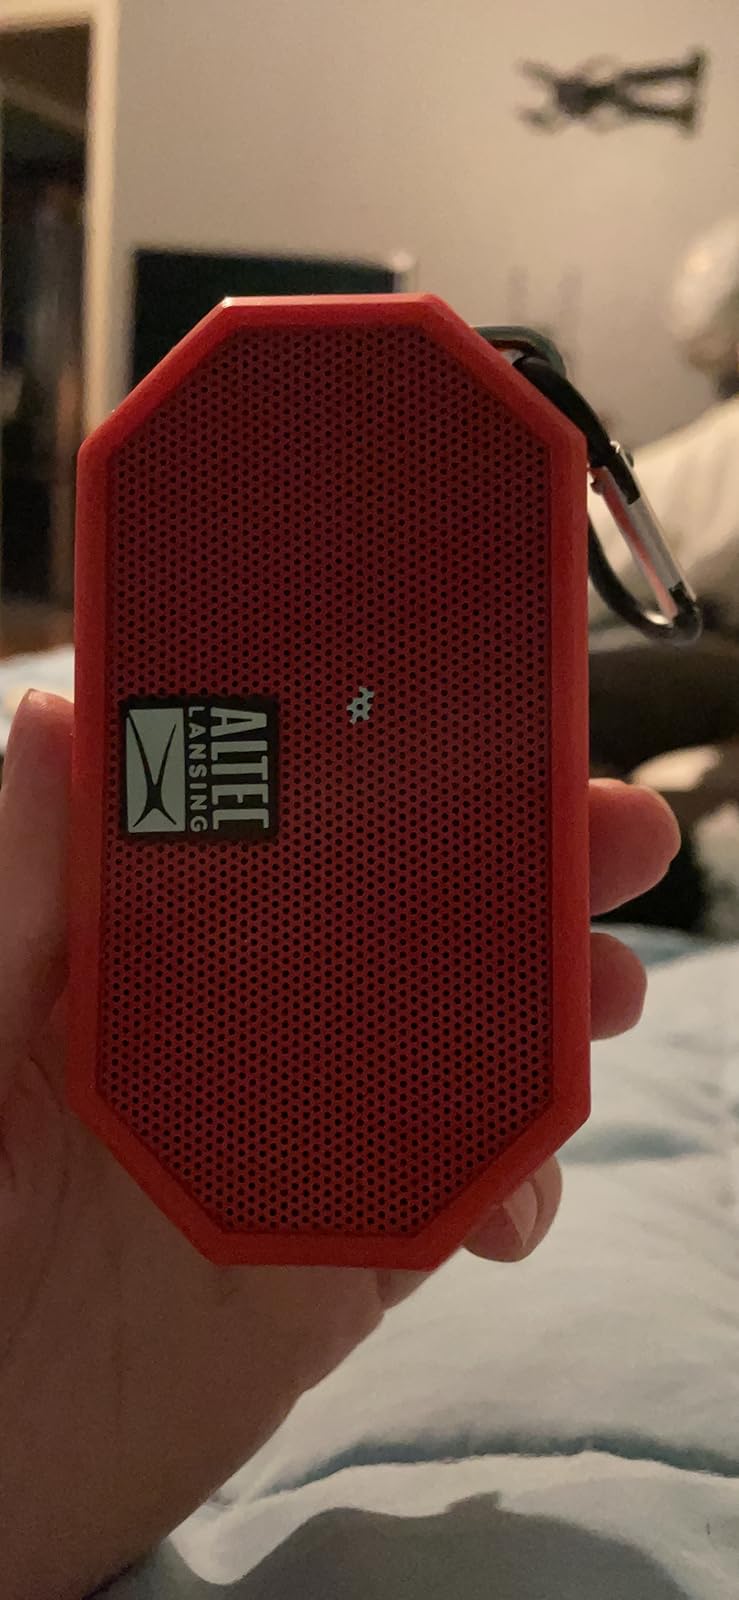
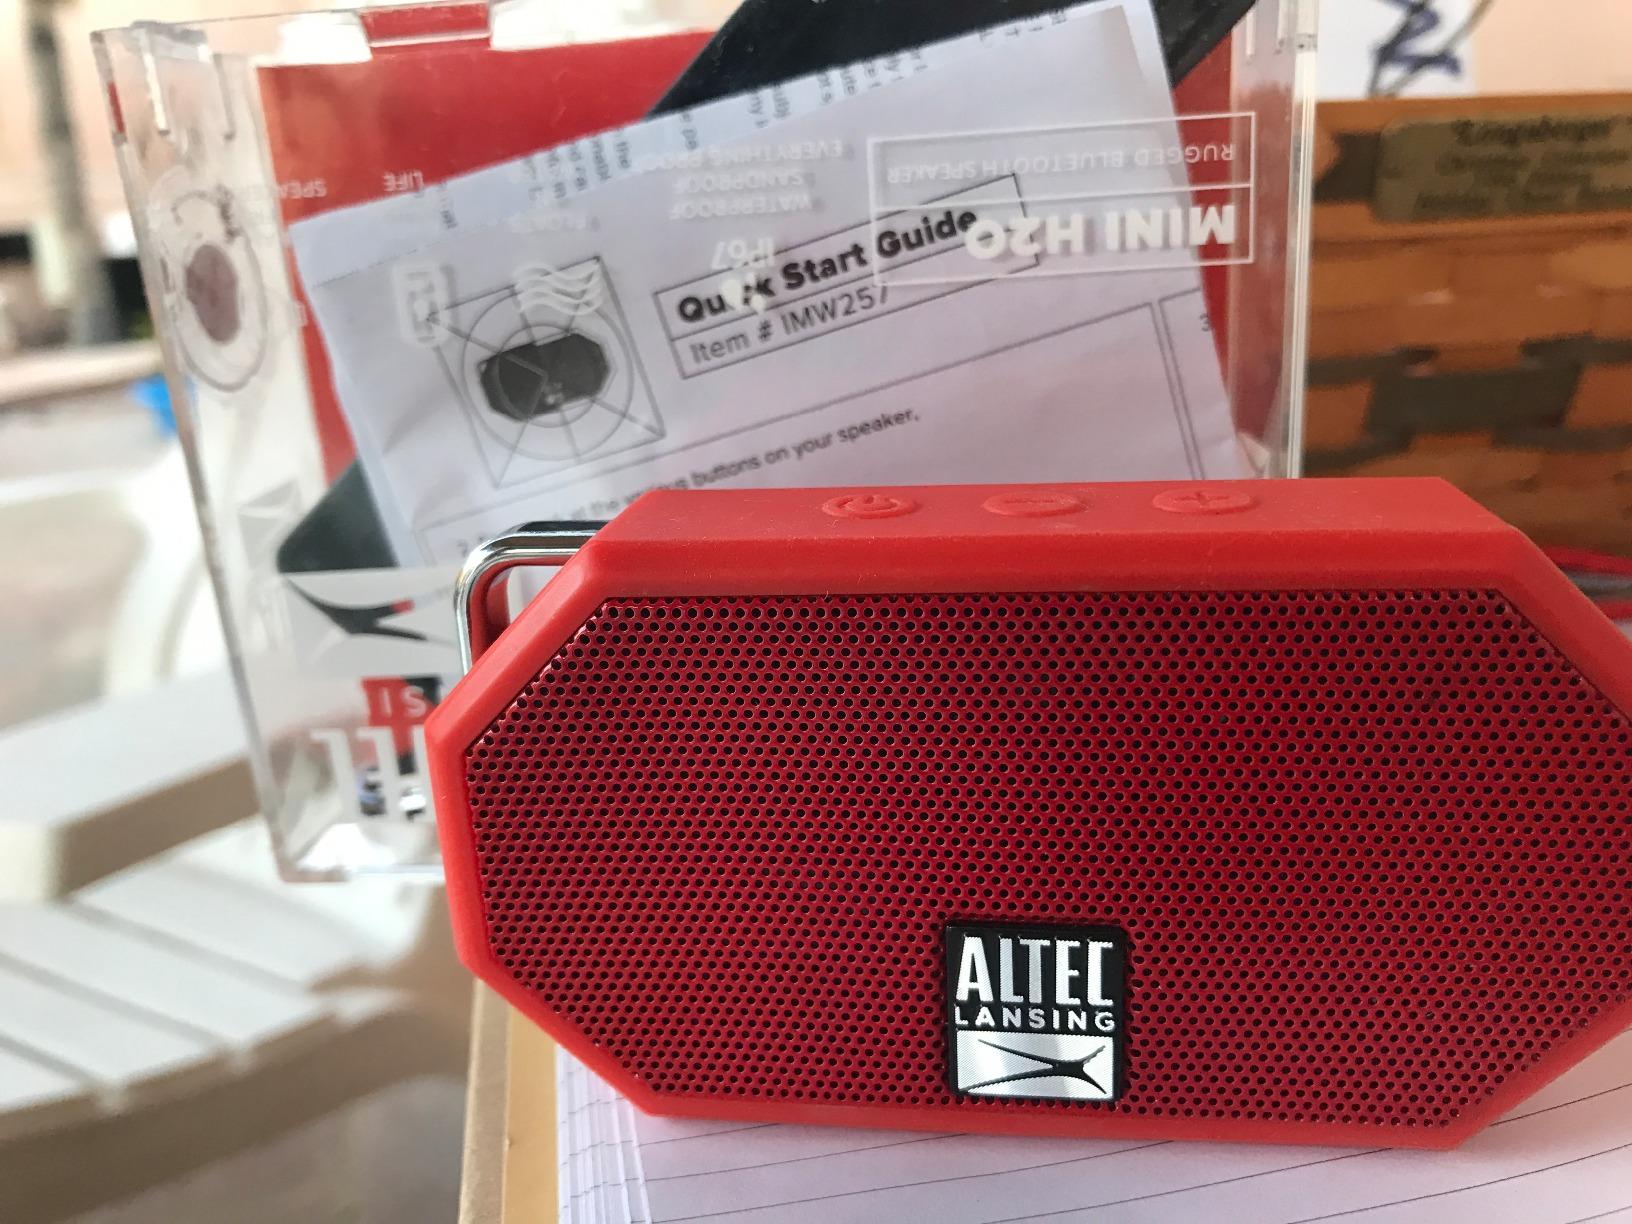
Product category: speaker
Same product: yes